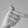
ASL letter: T